Durga Puja

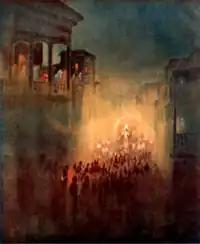
A painting by Gaganendranath Tagore depicting Durga Puja immersion.

The sculpture-idols for the puja are traditionally made of biodegradable materials such as straw, clay, soil, and wood. In today's times, brighter colored statues have increased in popularity and have diversified the use of non-biodegradable, cheaper or more colorful substitute synthetic raw materials. Environmental activists have raised concerns about the paint used to produce the statue, stating that the heavy metals in these paints pollute rivers when the statues are immersed at the end of the Durga festival.